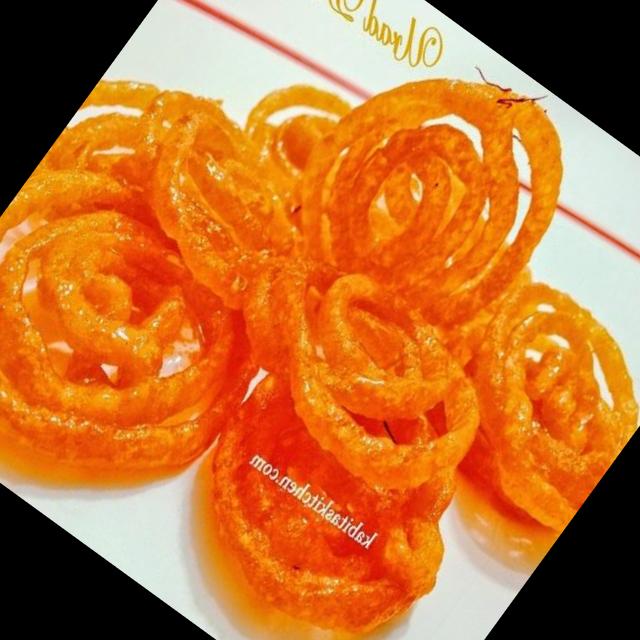
Dish: jalebi